Frances Pleasonton

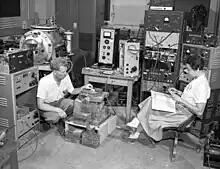
ORNL’s Arthur Snell and Frances Pleasonton with a device to count neutron decays

Frances Pleasonton (1912–1990) was a Particle Physicist at the Oak Ridge National Laboratory. She was an active teacher and researcher, and a member of the team who first demonstrated neutron decay in 1951.